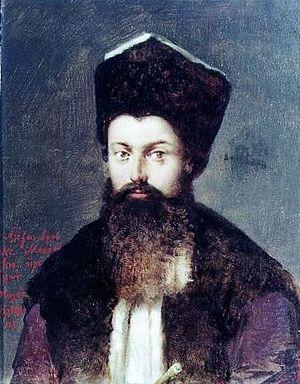
Alexandre Mourousi, Moruzzi, Alexandru Moruzi en roumain ou Alexandros Mourousis en grec, né en 1750 et mort à Constantinople en 1816, est un prince phanariote qui, après avoir été au service du gouvernement ottoman, est devenu Hospodar de Moldavie de 1792 à 1793, de 1802 à 1806 et de 1806 à 1807, et également Hospodar de Valachie de 1793 à 1796 et de 1799 à 1801. La monarchie était élective dans les principautés roumaines de Moldavie et de Valachie, comme en Pologne voisine. Le souverain était élu par les boyards, puis agréé par les Ottomans : pour être nommé, régner et se maintenir, il s'appuyait sur les partis de boyards et fréquemment sur les puissances voisines, habsbourgeoise, russe et surtout turque, car jusqu'en 1859 les deux principautés étaient vassales et tributaires de la « Sublime Porte ».